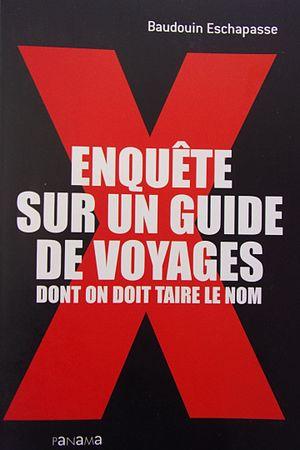
Page de couverture de ""Enquête sur un guide de voyages dont on doit taire le nom"", de Baudouin Eschapasse."
Baudouin Eschapasse, né en 1971 à Nantes, est un journaliste français. Auteur de plusieurs livres, il fait aujourd'hui partie de la rédaction du Point. Il dirige également la collection « Le changement est dans l'R » aux Ateliers Henry Dougier.
Le Guide du routard, parfois surnommé le GDR, est une collection française de guides touristiques fondée en avril 1973 par Michel Duval et Philippe Gloaguen, dans le sillage des back packers' guides américains. Ces guides, au nombre de 135 en 2012, sont édités depuis 1975 chez Hachette Tourisme Livre. En 40 ans, environ 40 millions d'exemplaires ont été vendus.